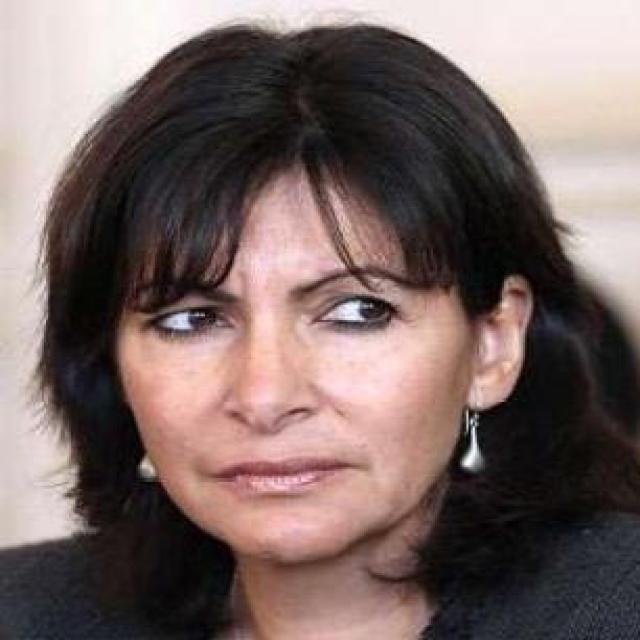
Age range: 45-64